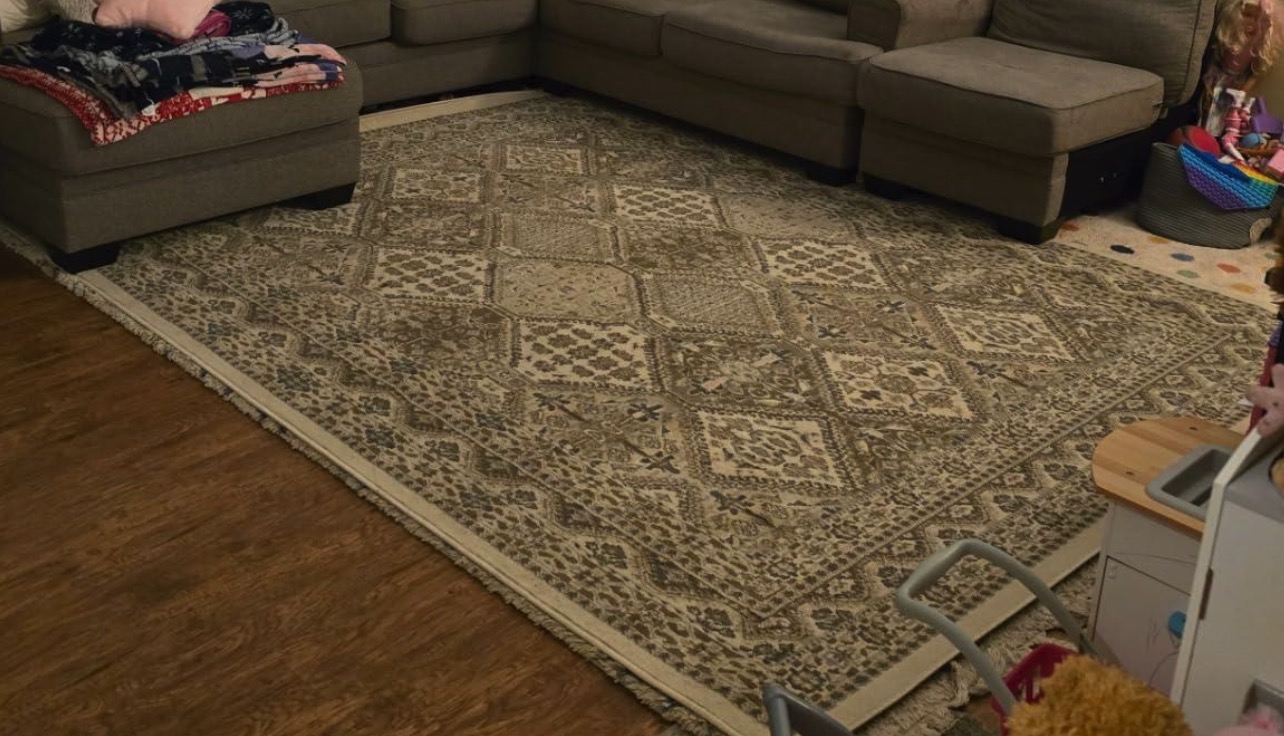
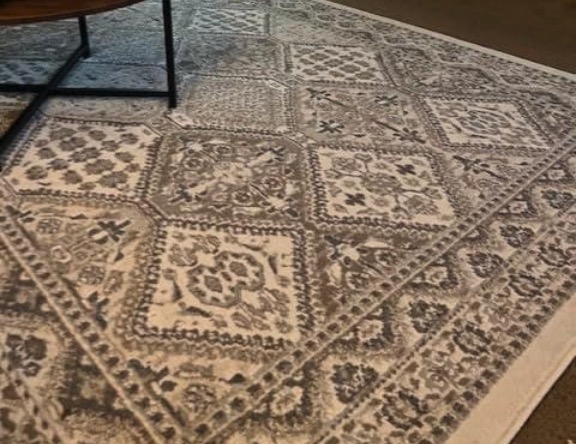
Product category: misc
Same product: yes